Mantell UFO incident

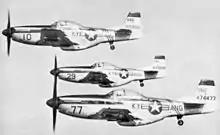
Three F-51D Mustang of the 165th Fighter Squadron, the unit in which Mantell was serving

At 13:15 on 7 January 1948, Godman Army Airfield at Fort Knox, Kentucky, received a call from the Kentucky Highway Patrol of reports of an unusual aerial object near Maysville which could not be immediately identified. At about 13:35 a call was received again with the details of an object which was "circular, about in diameter" and moving with a "pretty good clip" in a westerly direction. At approximately 13:45 the control tower assistant tower operator and then the chief operator at Godman for the first time were able to visually observe the object, which they stated later they had determined was neither an aircraft or weather balloon. Four F-51D Mustangs of C Flight, 165th Fighter Squadron Kentucky Air National Guard, one piloted by Captain Thomas F. Mantell, were told to approach the object. Mantell climbed to 15,000 feet. According to former U.S. Air Force Captain Edward J. Ruppelt, no one at the tower could recall Mantell's description of the object, but "[s]aucer historians have credited him with saying, '...It looks metallic and it's tremendous in size...'" Mantell continued to climb to , but his wingmen did not follow due to lack of sufficient oxygen equipment and tried to contact him to request he level his ascent. Since Mantell's aircraft also lacked the requisite oxygen equipment for high-altitude flight, the Army later determined that once Mantell passed he blacked out from lack of oxygen and his plane began spiraling back towards the ground. Witnesses reported Mantell's Mustang in a circling descent. At 15:50 the control tower at Godman received the report that his plane had crashed on a farm south of Franklin, on Kentucky's border with Tennessee.